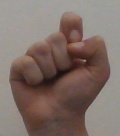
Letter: fa